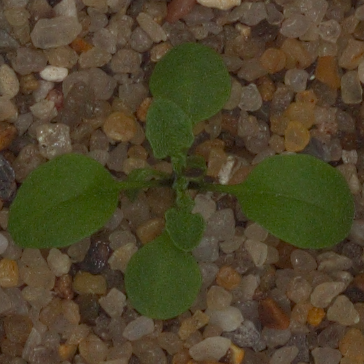
Label: shepherds_purse